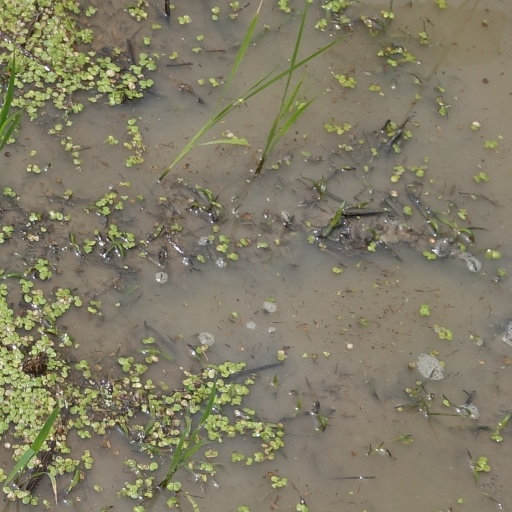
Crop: rice